2012–2014 Romanian protests against shale gas

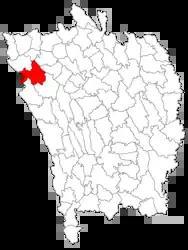
Location of Pungești within the Vaslui County

The Revolt of Pungești erupted a few days after Chevron obtained a building permit for the location of first derrick for shale drilling in Vaslui County. More than that, the company has received all necessary approvals from state authorities for soil exploration in a perimeter within the Siliştea village in Pungești.